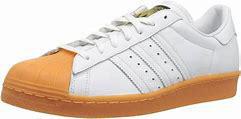
Brand: Adidas
Model: Superstar 80S